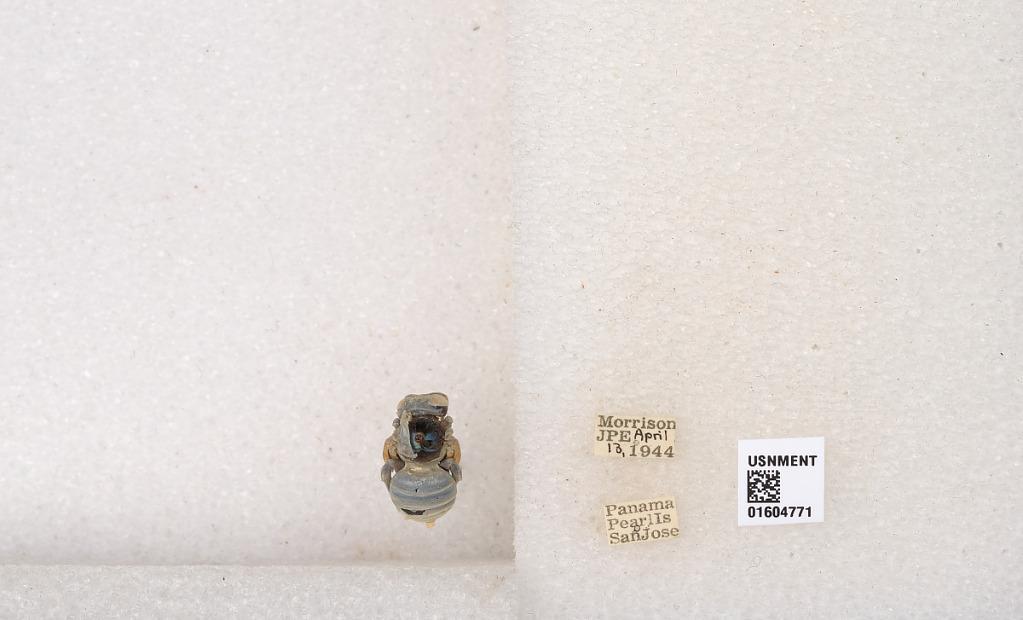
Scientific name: Xylocopa
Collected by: J. Morrison
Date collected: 1944-4-13
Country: Panama
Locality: Pearl Island, San Jose